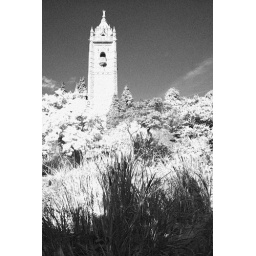
cabot tower in black n white